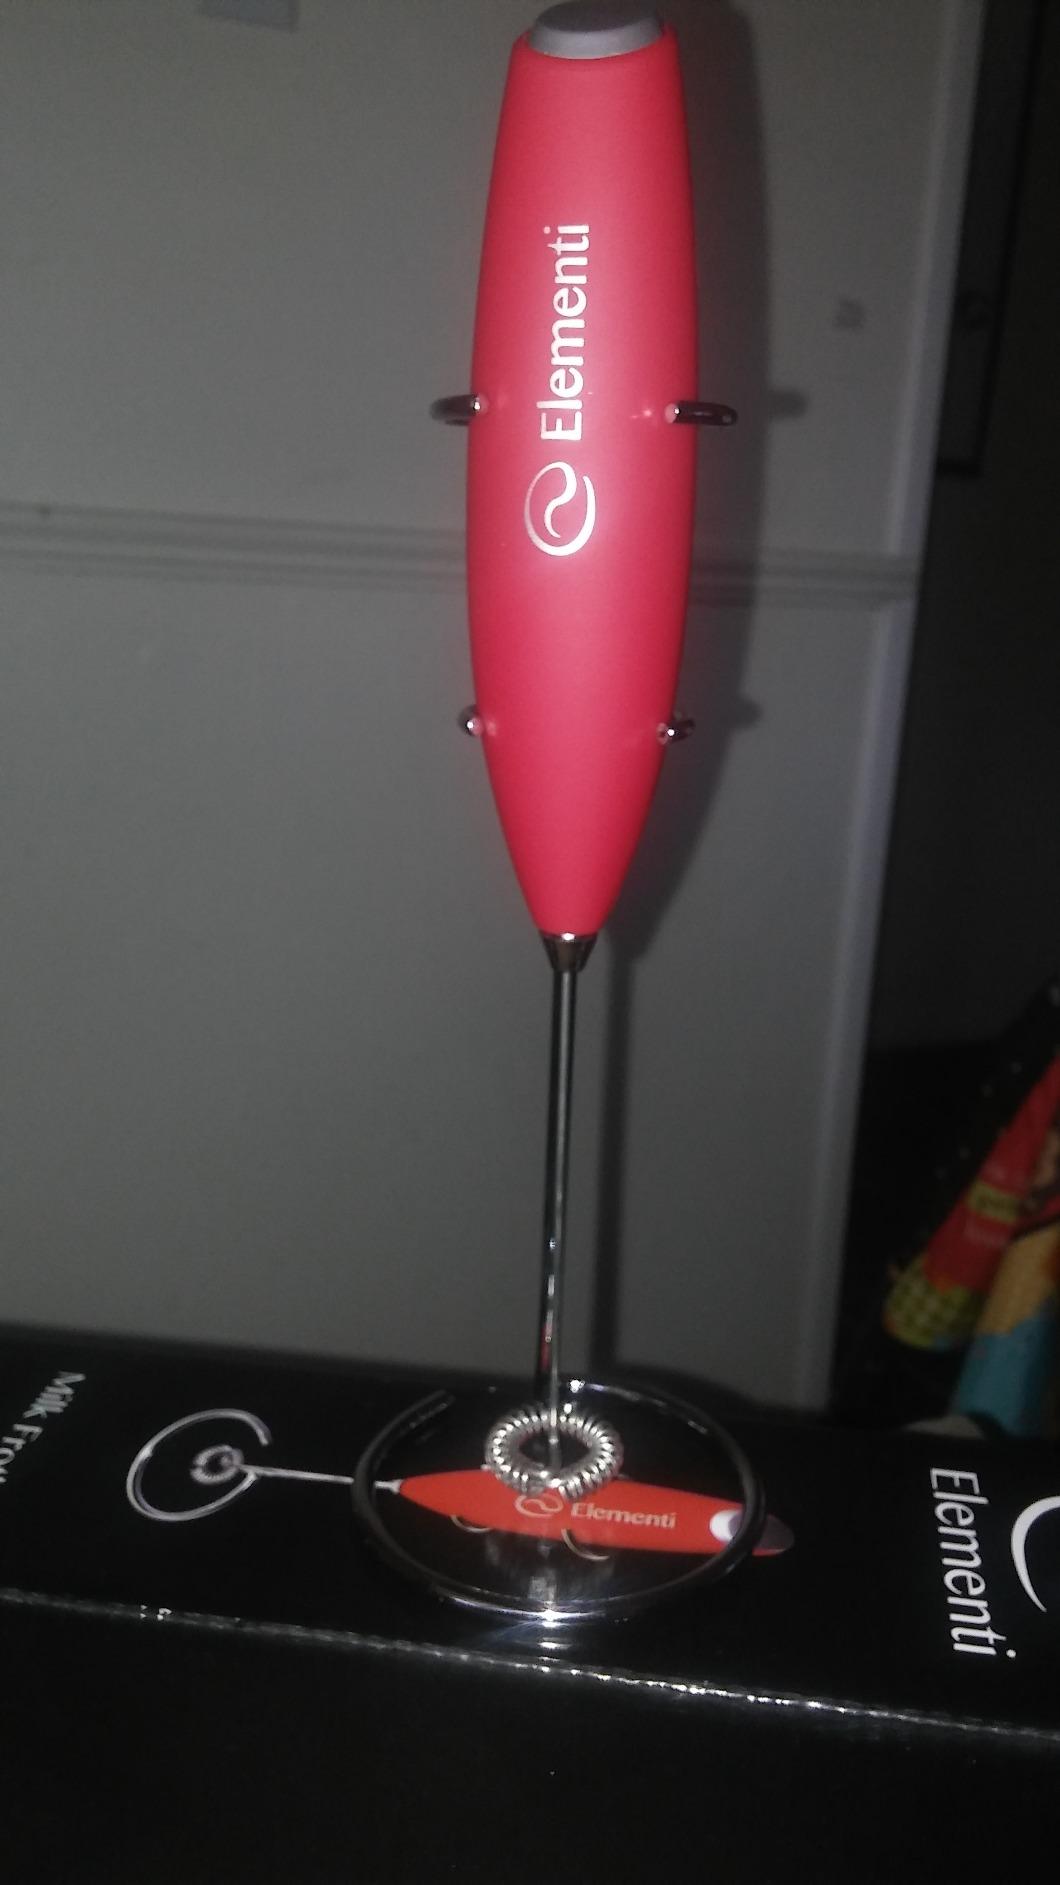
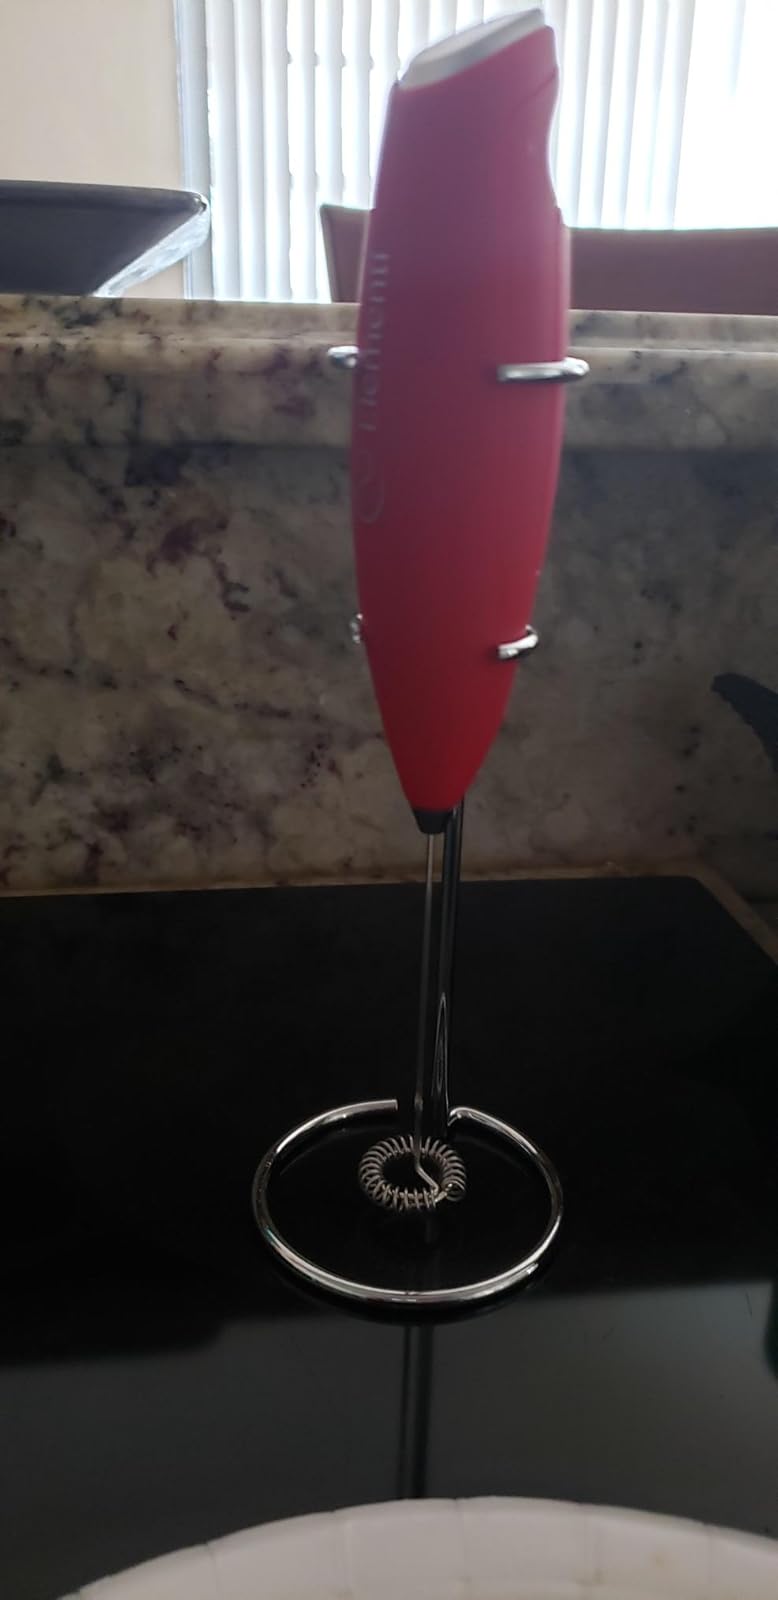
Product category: items_mixer
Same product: yes